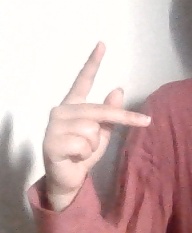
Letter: dha